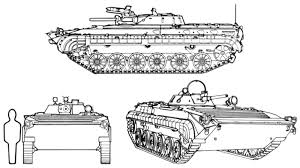
Label: BMP